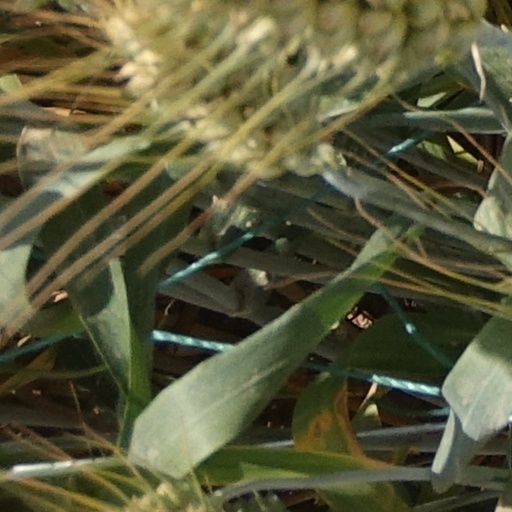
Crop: wheat